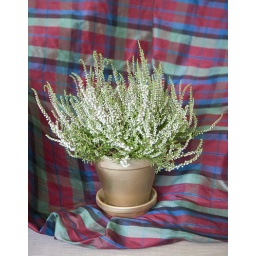
Table decorations at Finzean hall, a white heather plant in a terracotta pot that had been spray painted a gold colour.